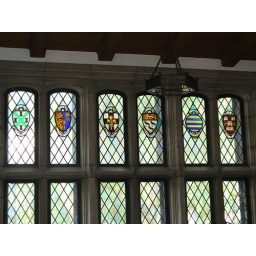
Stained glass windows in the British nationality room